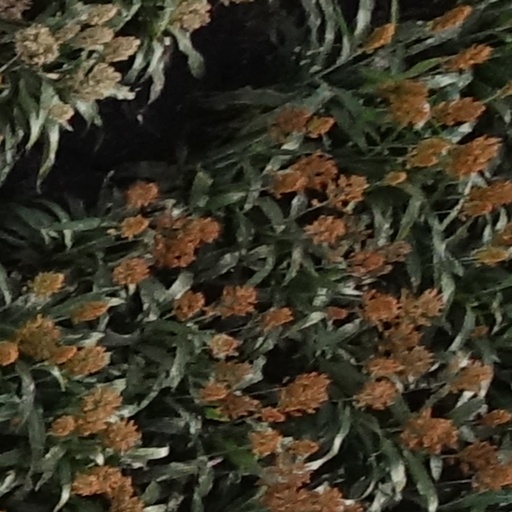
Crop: sorghum